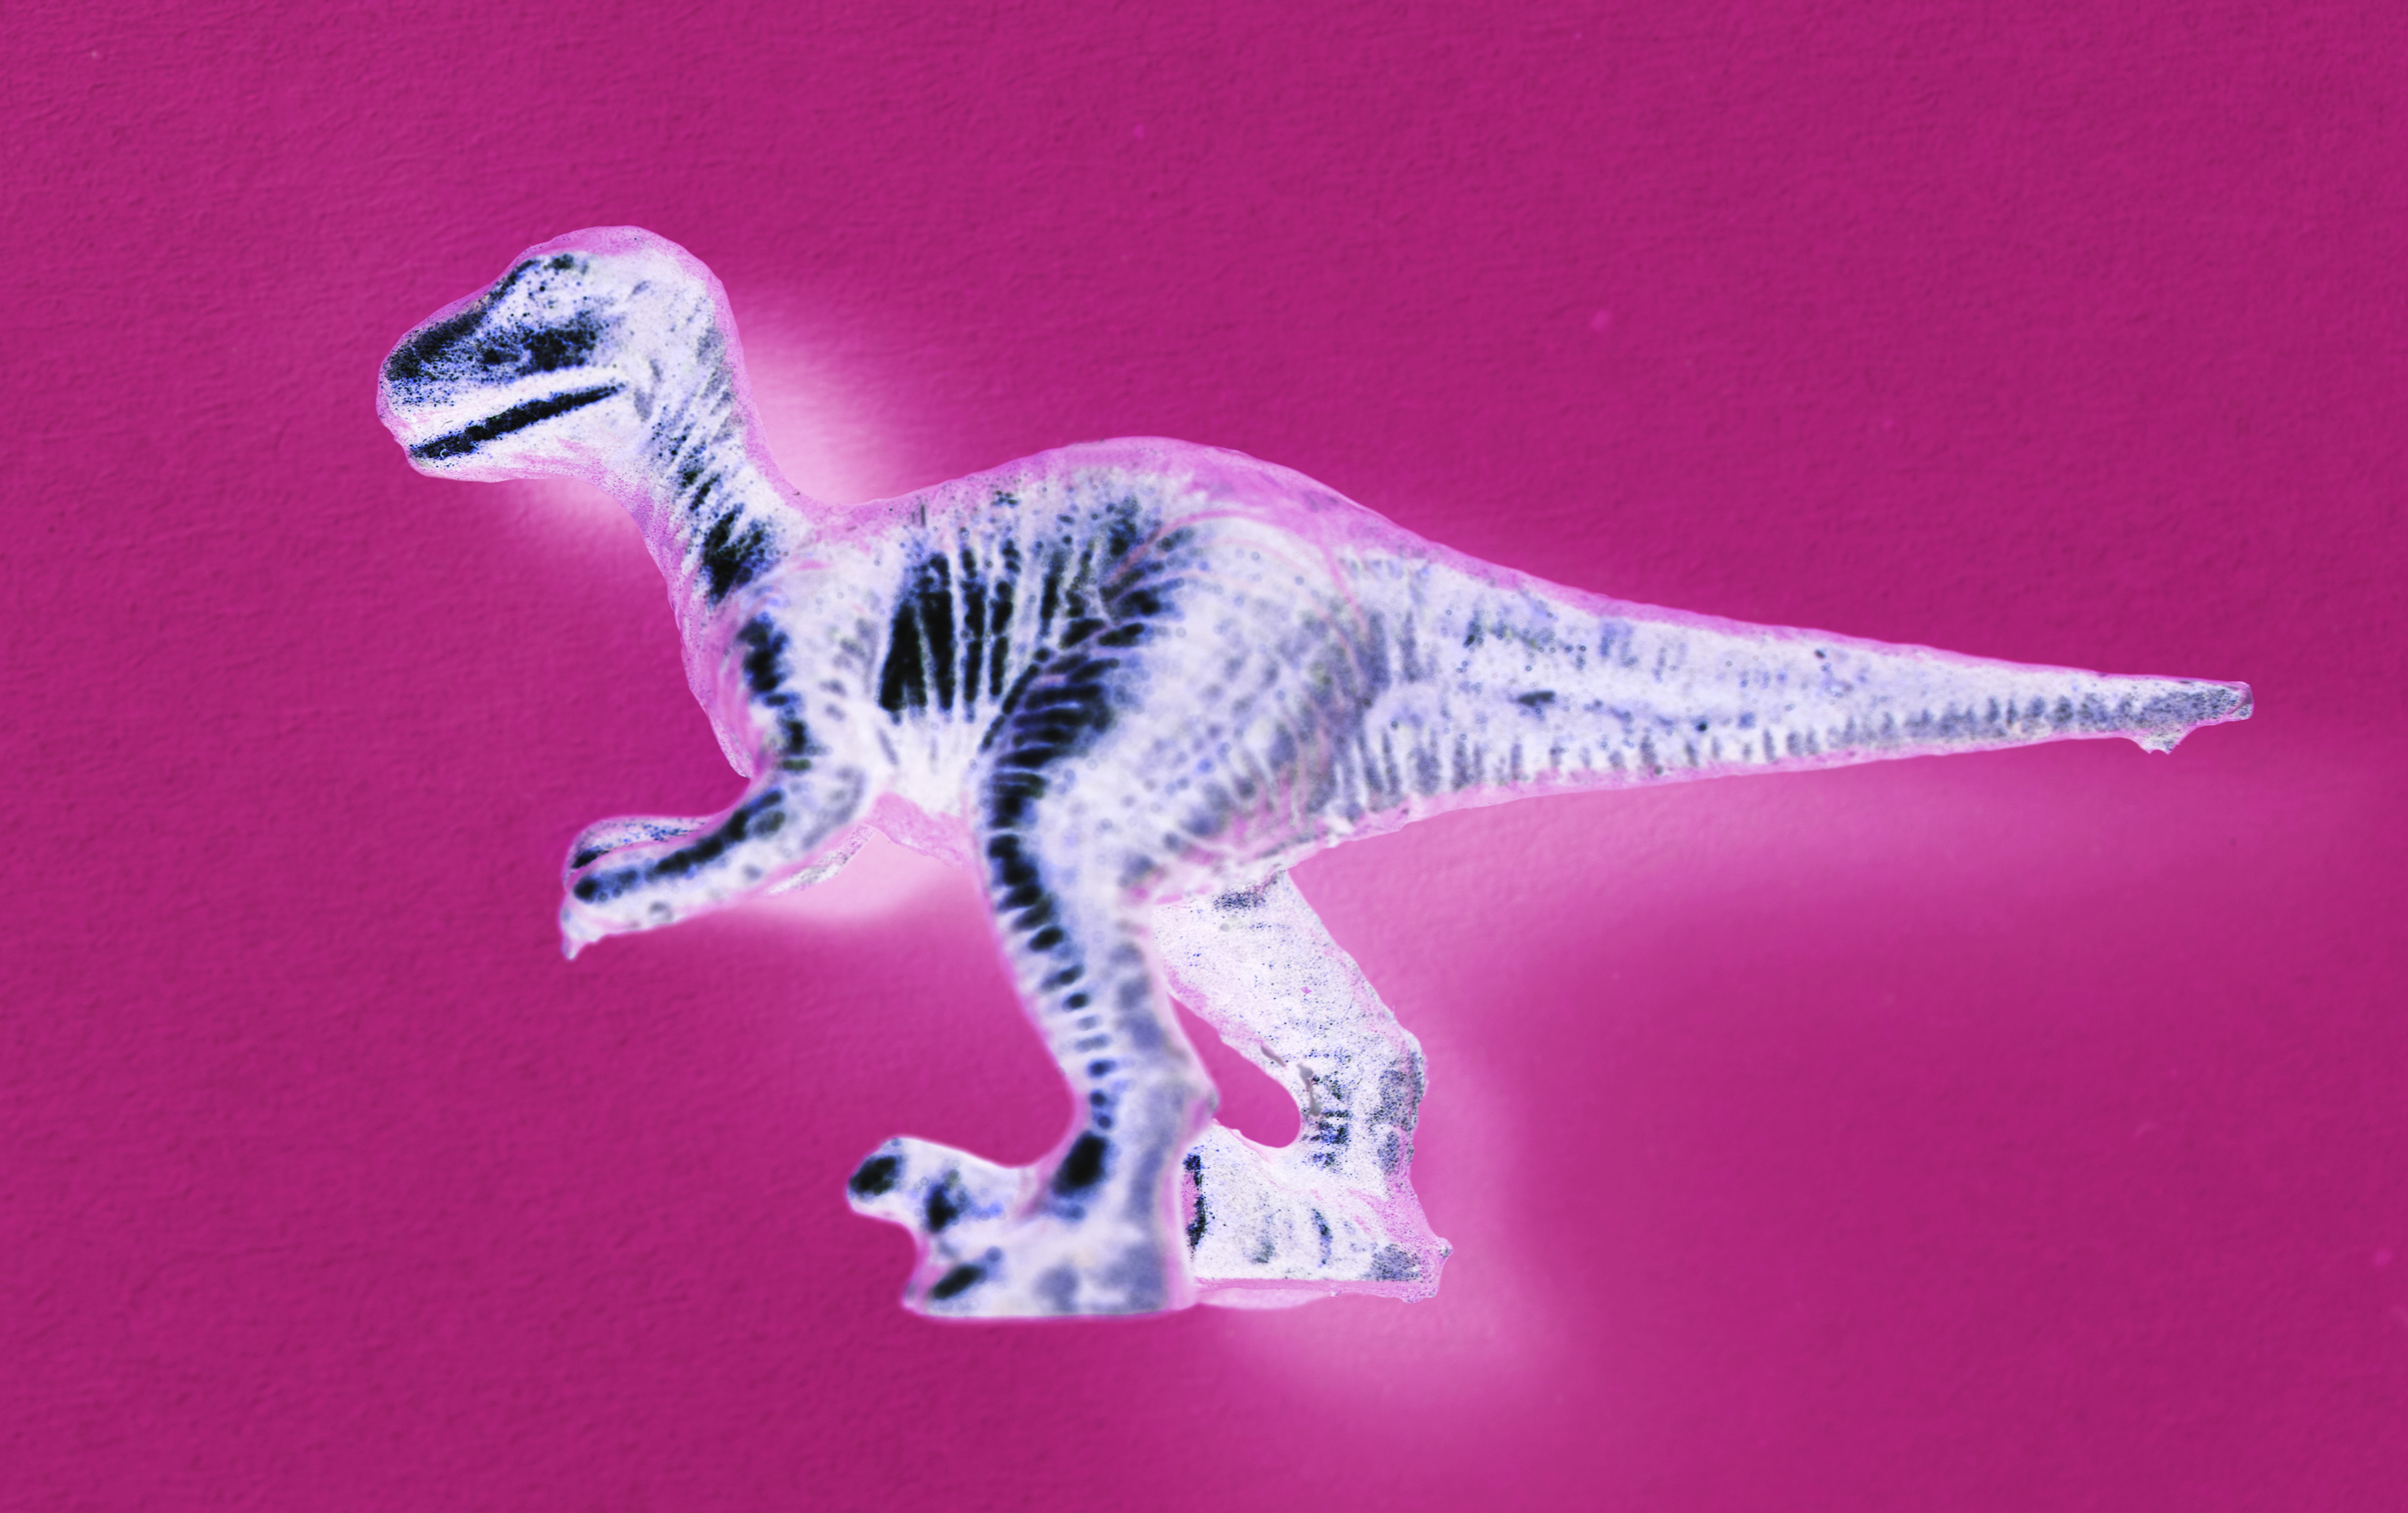
aerial, ancient, animal, background, childhood, closeup, colorful, dino, dinosaur, effects, extinct, figure, figurine, filter, flat lay, flatlay, funky, inversion, invert, inverted, isolate, isolated, jurassic, large, model, negative, negative effect, negative filter, object, pink, plastic, powerful, reptile, safari, strong, toy, trex, wild, velociraptor, animal figure, Troodon, tyrannosaurus